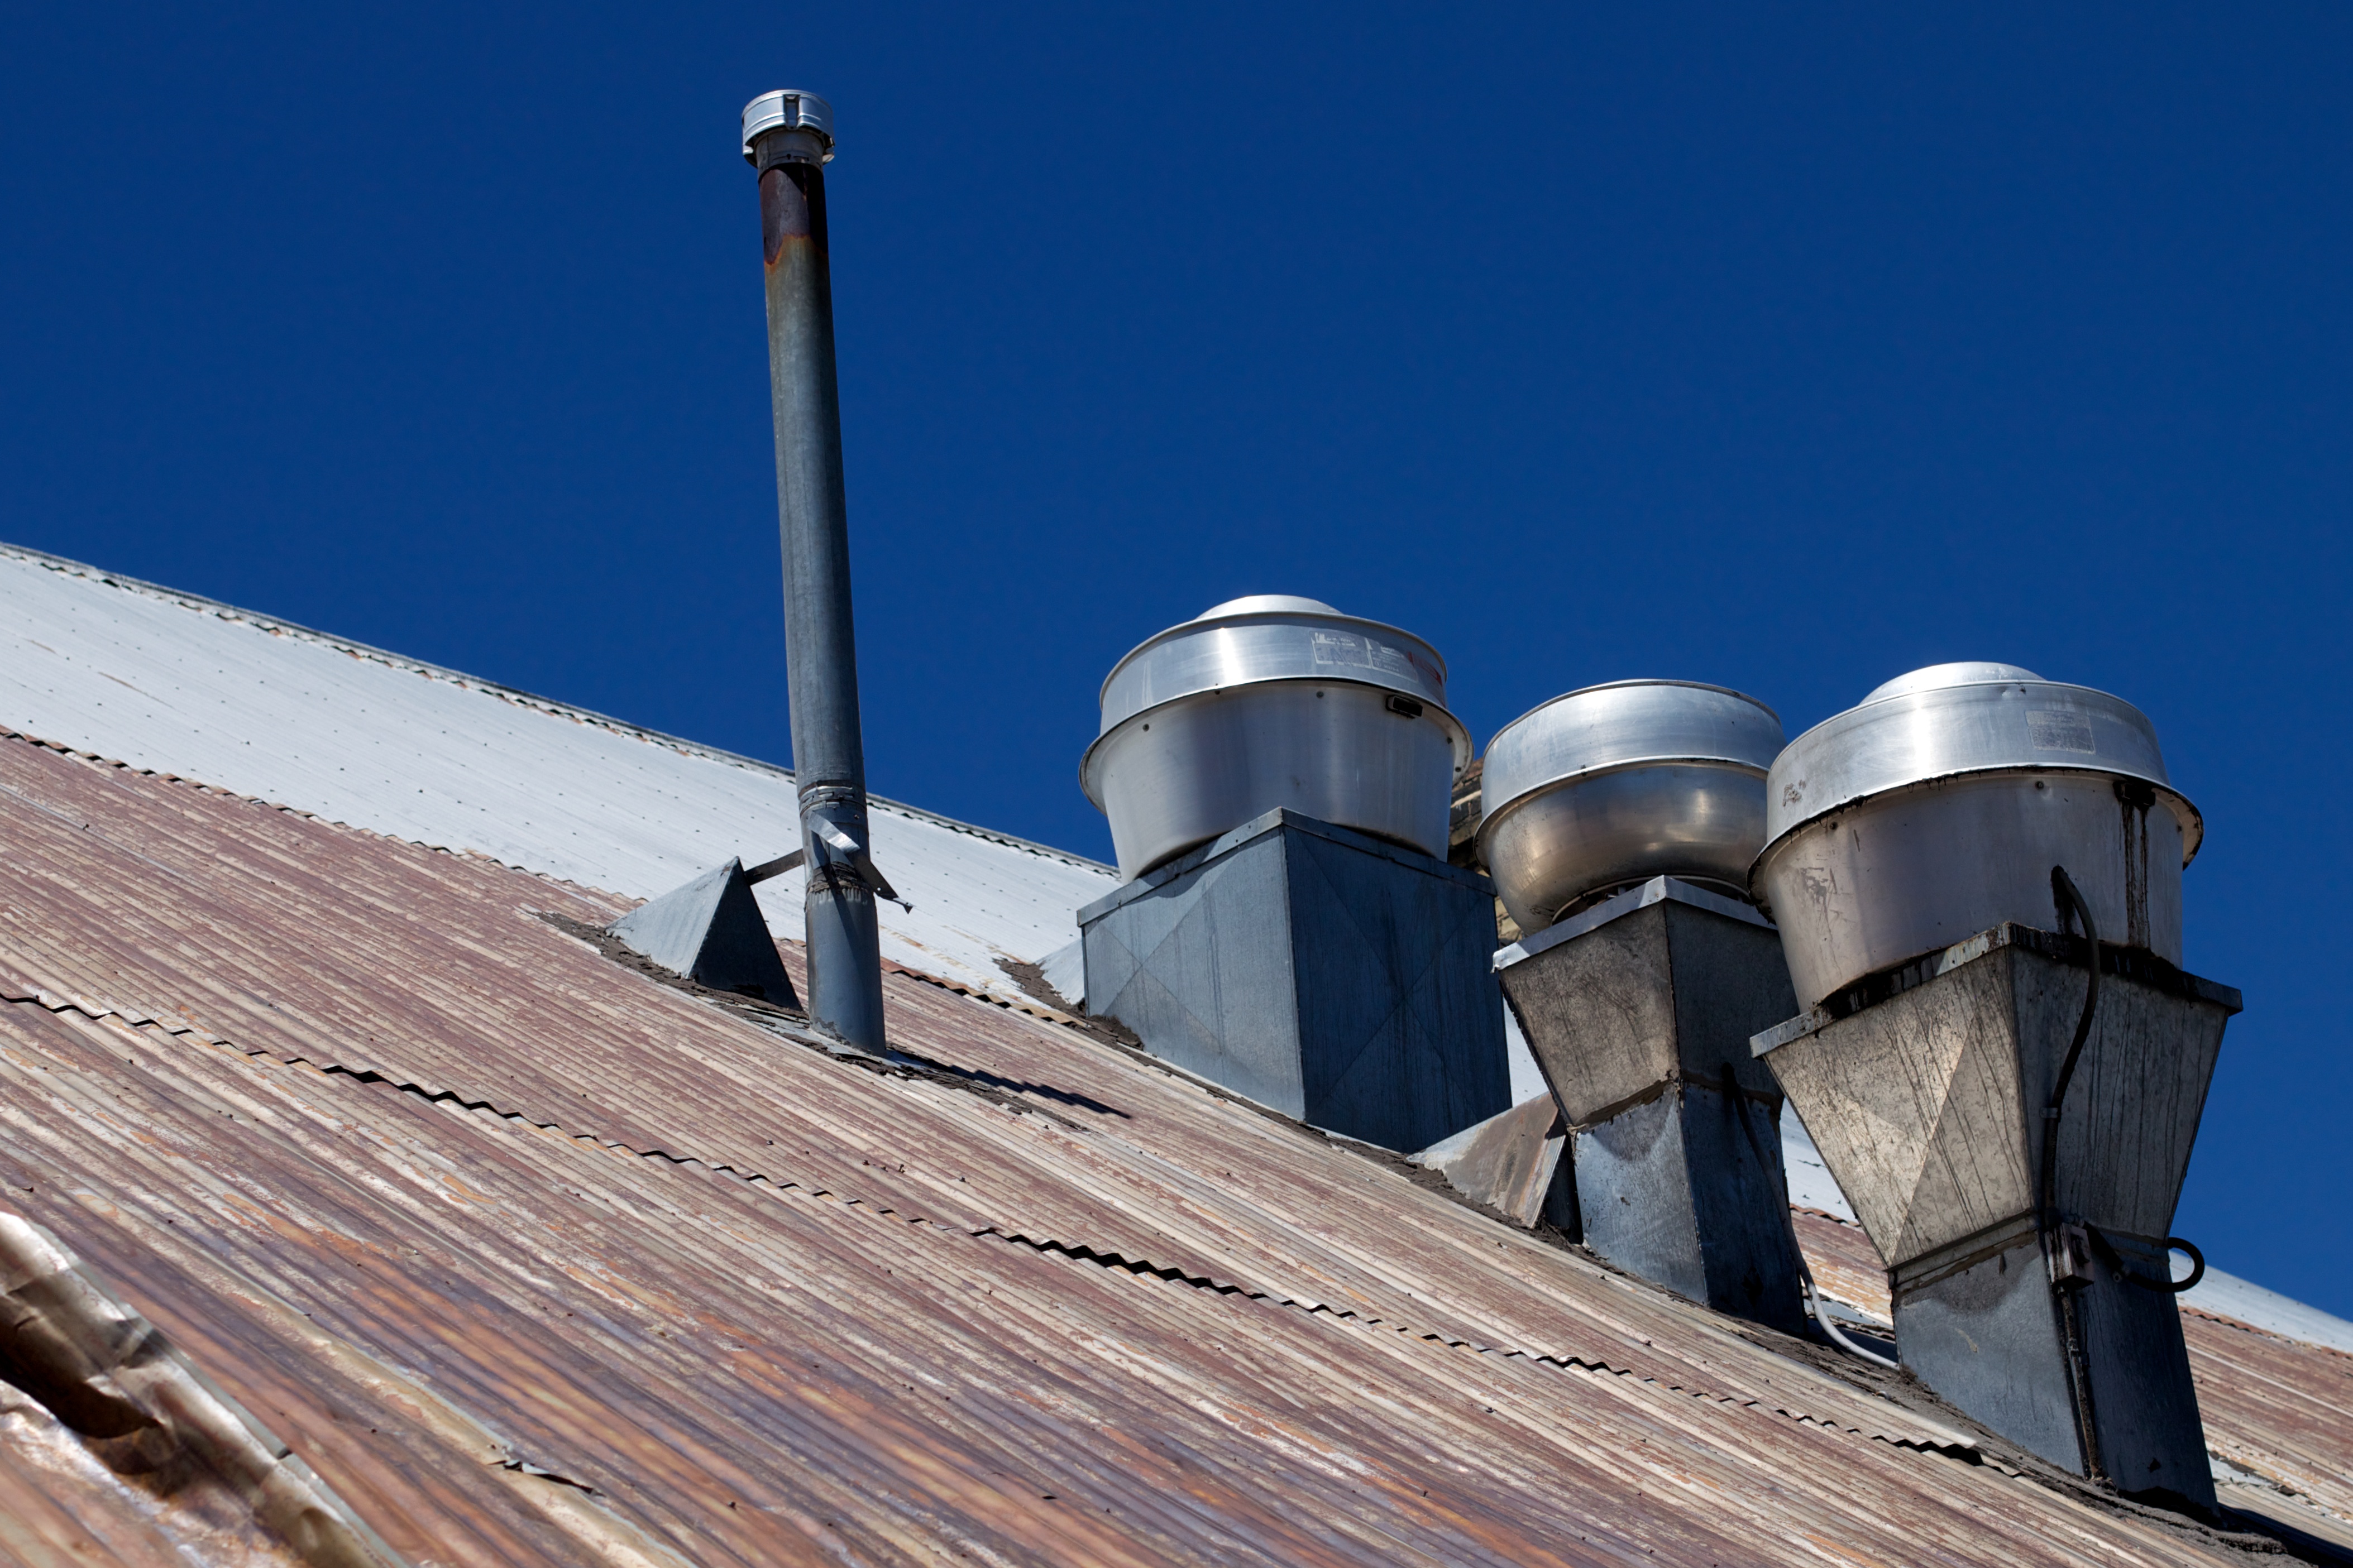
roof, mast, industry, energy, odyssey, outdoor structure